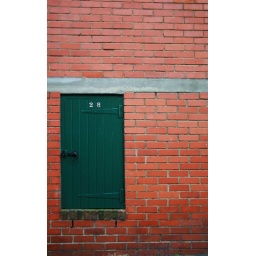
An odd door leading to an odd house... The door was laid out above the ground as if floating.